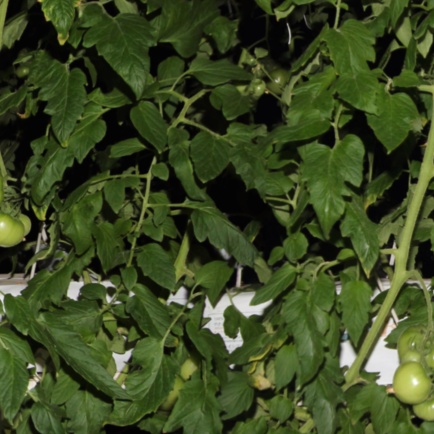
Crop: tomato